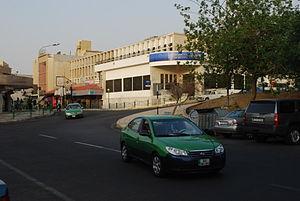
Taxis à Aqaba.
L'Arab Bank, est un groupe bancaire et financier jordanien dont l'un des actionnaires principaux fut le milliardaire libanais Rafiq Hariri avec la famille du fondateur, Shoman, qui détient 40 % du capital social. Créé en 1930 par l'homme d'affaires palestinien Abdul Hameed Shoman, Arab Bank débute ses activités à Jérusalem comme une petite banque pour devenir l'un des plus importants groupes au Moyen-Orient dont le siège social est basé a Amman.